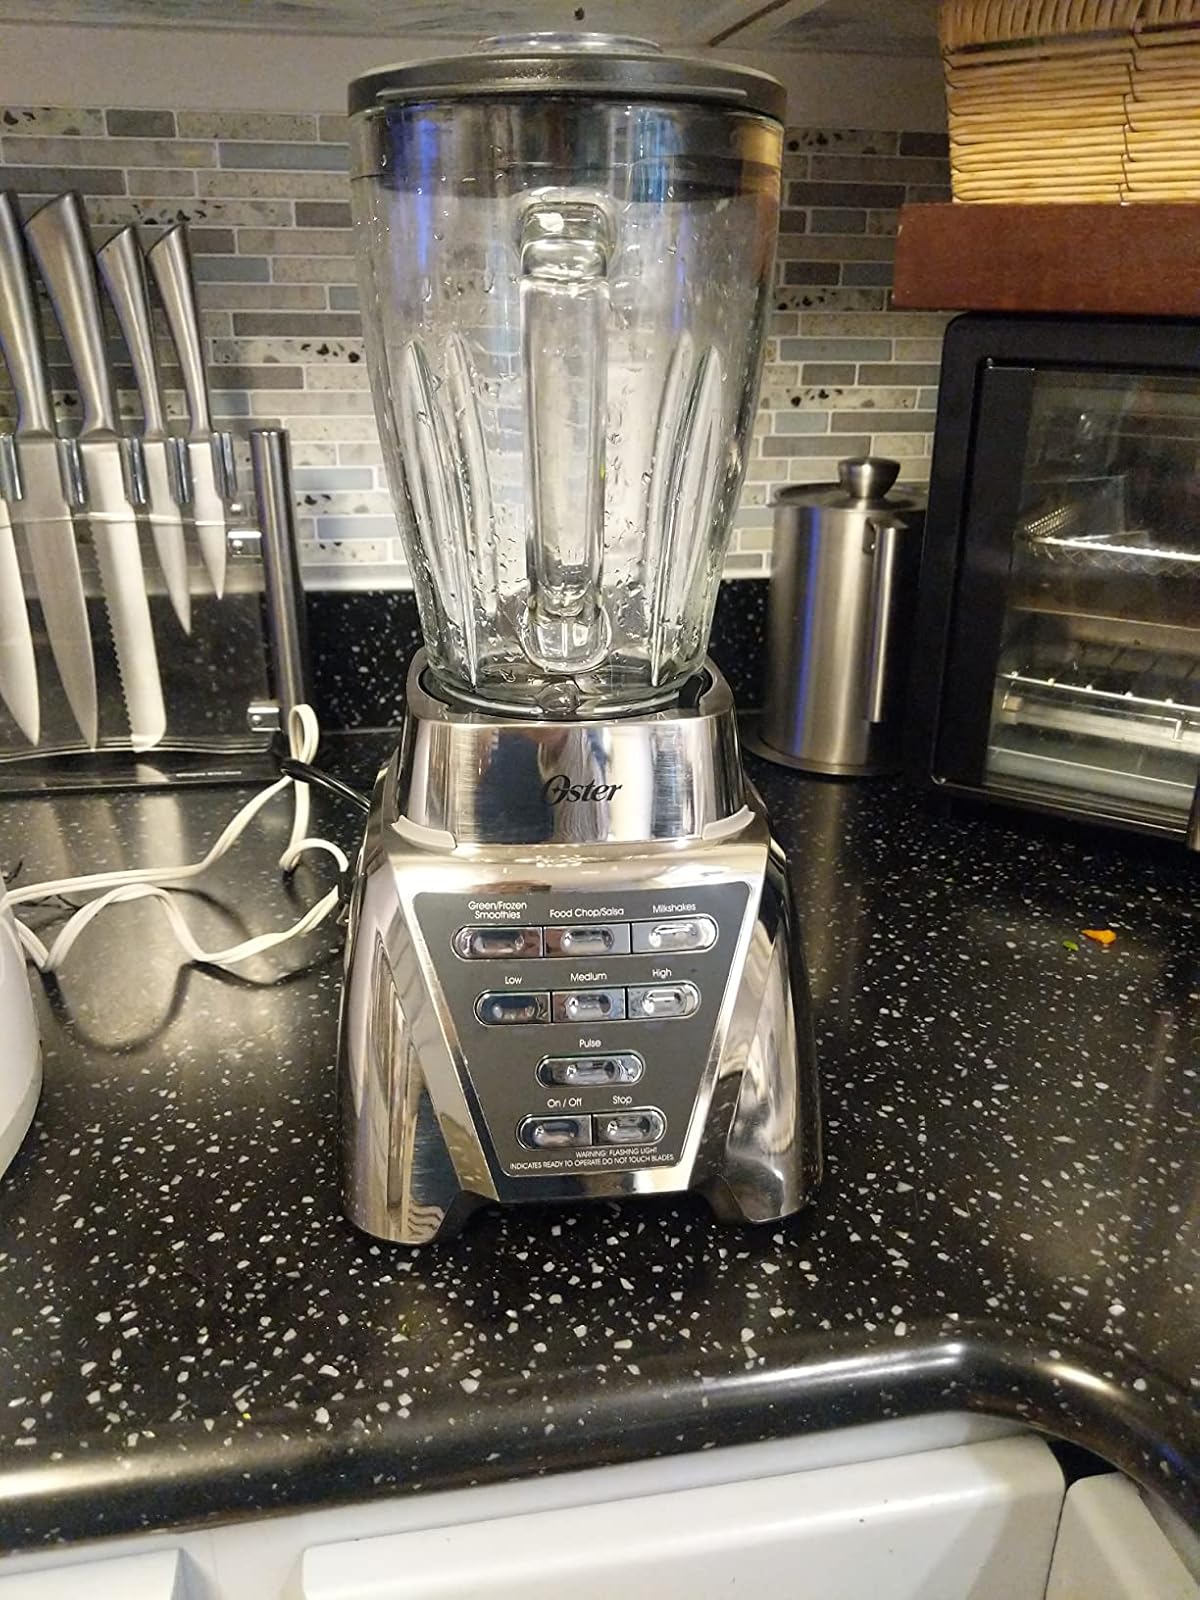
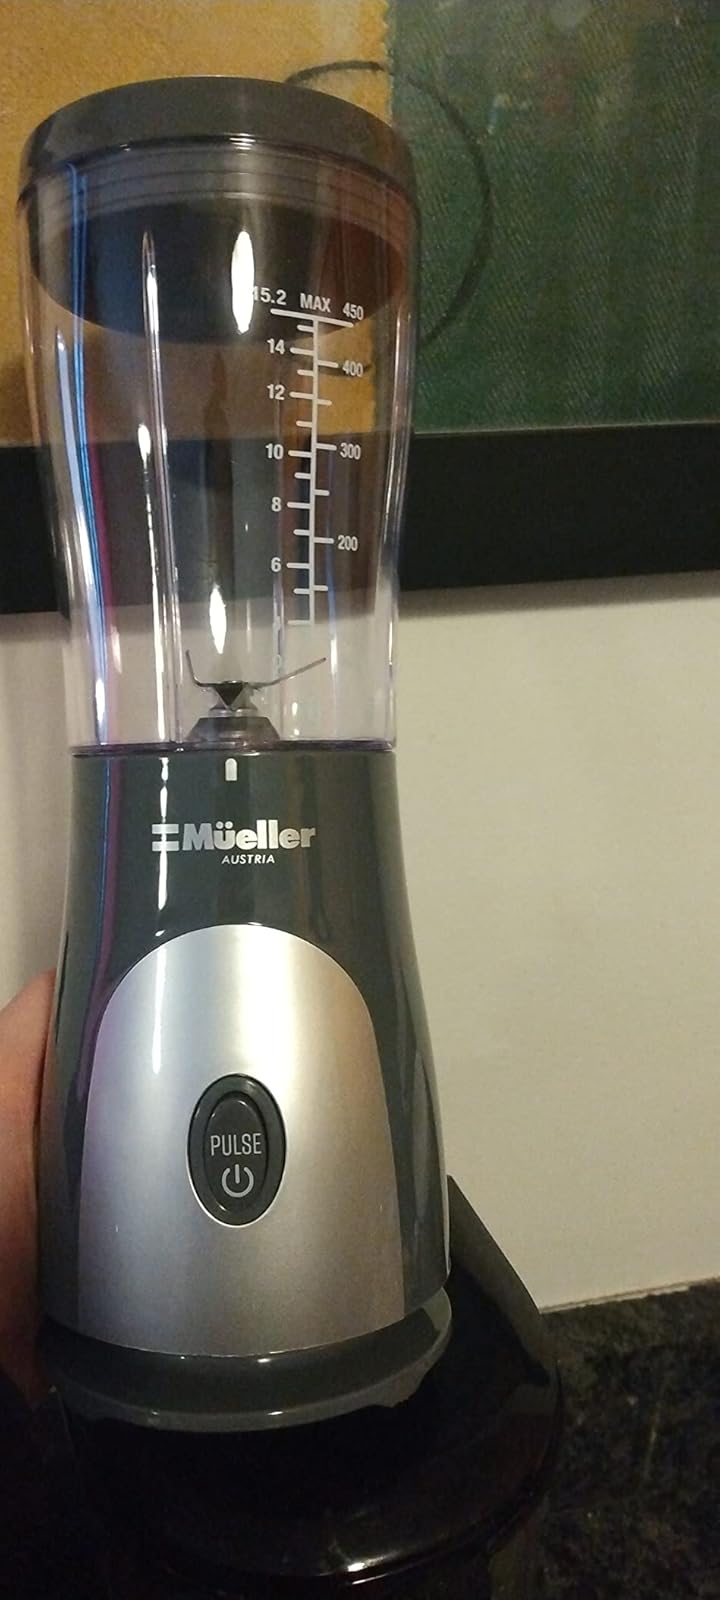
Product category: items_blender
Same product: no